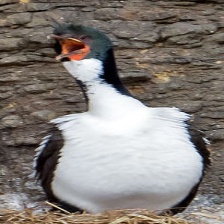
Species: AUCKLAND SHAQ
Scientific name: LEUCOCARBO COLENSOI